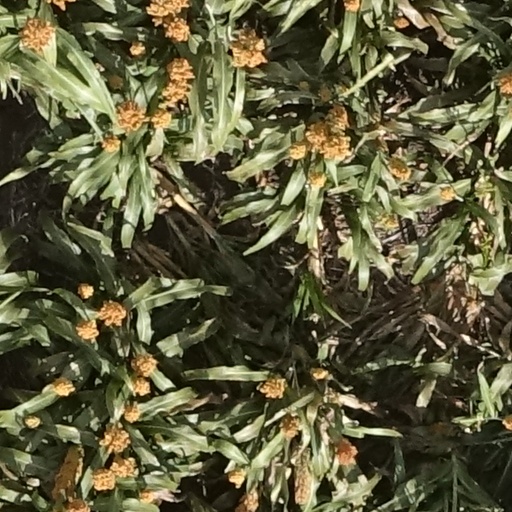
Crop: sorghum